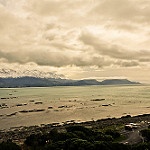
Label: sea